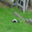
Label: skunk